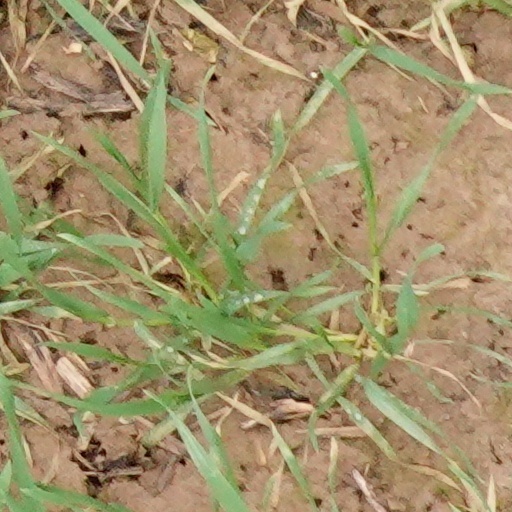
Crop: wheat